History of modern Serbia

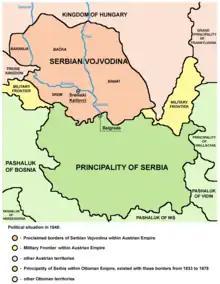
Serbian Vojvodina and Principality of Serbia in 1848

During the Revolutions of 1848, the Serbs in the Austrian Empire proclaimed a Serbian autonomous province known as Serbian Vojvodina. By a decision of the Austrian emperor in November 1849, this province was transformed into the Austrian crownland known as the Voivodeship of Serbia and Temes Banat (Dukedom of Serbia and Tamiš Banat). Against the will of the Serbs, the province was abolished in 1860, but the Serbs from the region gained another opportunity to achieve their political demands in 1918. Today, this region is known as Vojvodina.